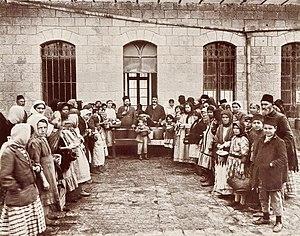
La cuisine israélienne comprend les plats originaires d'Israël, ainsi que les plats apportés par les Juifs de la diaspora. Déjà avant l'établissement de l'État d'Israël, et particulièrement depuis la fin des années 1970, une cuisine fusion israélienne s'est développée.